Bayview, New Zealand

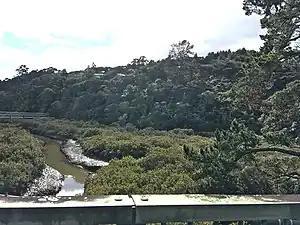
View of Bayview from the Kaipatiki Creek

Bayview is a suburb of Auckland in New Zealand. The area was included into the North Shore ward in 2010, one of the new thirteen administrative areas of the new Auckland Council.